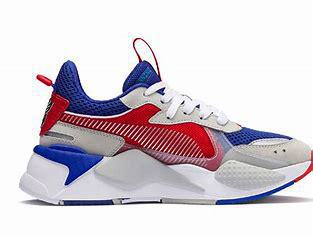
Brand: Puma
Model: Rs